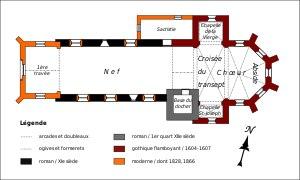
L'église Saint-Lucien est une église catholique paroissiale située à Warluis, dans l'Oise, en France. Elle réunit une nef unique du XIᵉ siècle, simple salle rectangulaire, à un élégant clocher roman du premier tiers du XIIᵉ siècle, situé au sud de la dernière travée de la nef, et un transept et une abside du début du XVIIᵉ siècle. Ces parties orientales constituent un modeste ensemble d'un pur style gothique flamboyant, en décalage total avec l'architecture de la Renaissance tardive qui règne à la période de construction. En 1866, la nef fut prolongée d'une travée vers l'ouest, et l'édifice se développe ainsi tout en longueur. Il possède une série de vitraux intéressants du XIXᵉ siècle, et également une verrière du début du XVIᵉ siècle classée monument historique. L'église Saint-Lucien fut inscrite au titre des monuments historiques par arrêté du 25 juin 1986, et est aujourd'hui affiliée à la paroisse « Frédéric Ozanam » de Beauvais-Sud. Les messes dominicales y sont célébrées les dimanches des mois pairs, sauf en août, à 9 h 30.